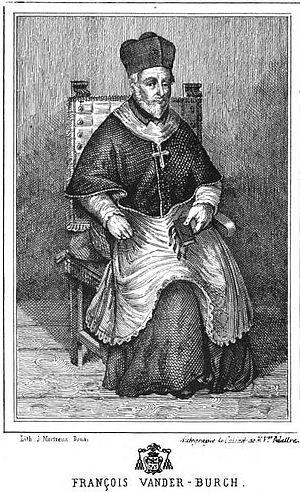
François Van der Burch - Évêque de Cambrai
Henri François van der Burch, né le 26 juillet 1567 et mort le 23 mai 1644, est le 7ᵉ archevêque de Cambrai, prince du Saint-Empire, duc de Cambrai, comte du Cambrésis. Il était auparavant évêque de Gand.